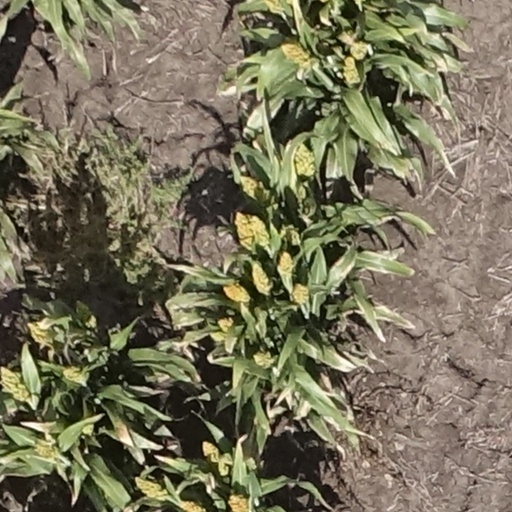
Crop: sorghum